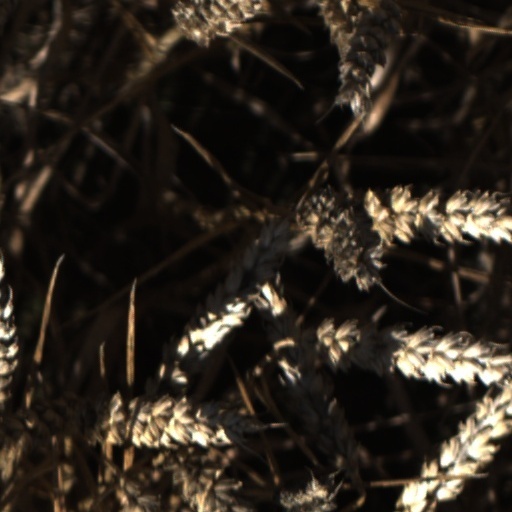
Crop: wheat